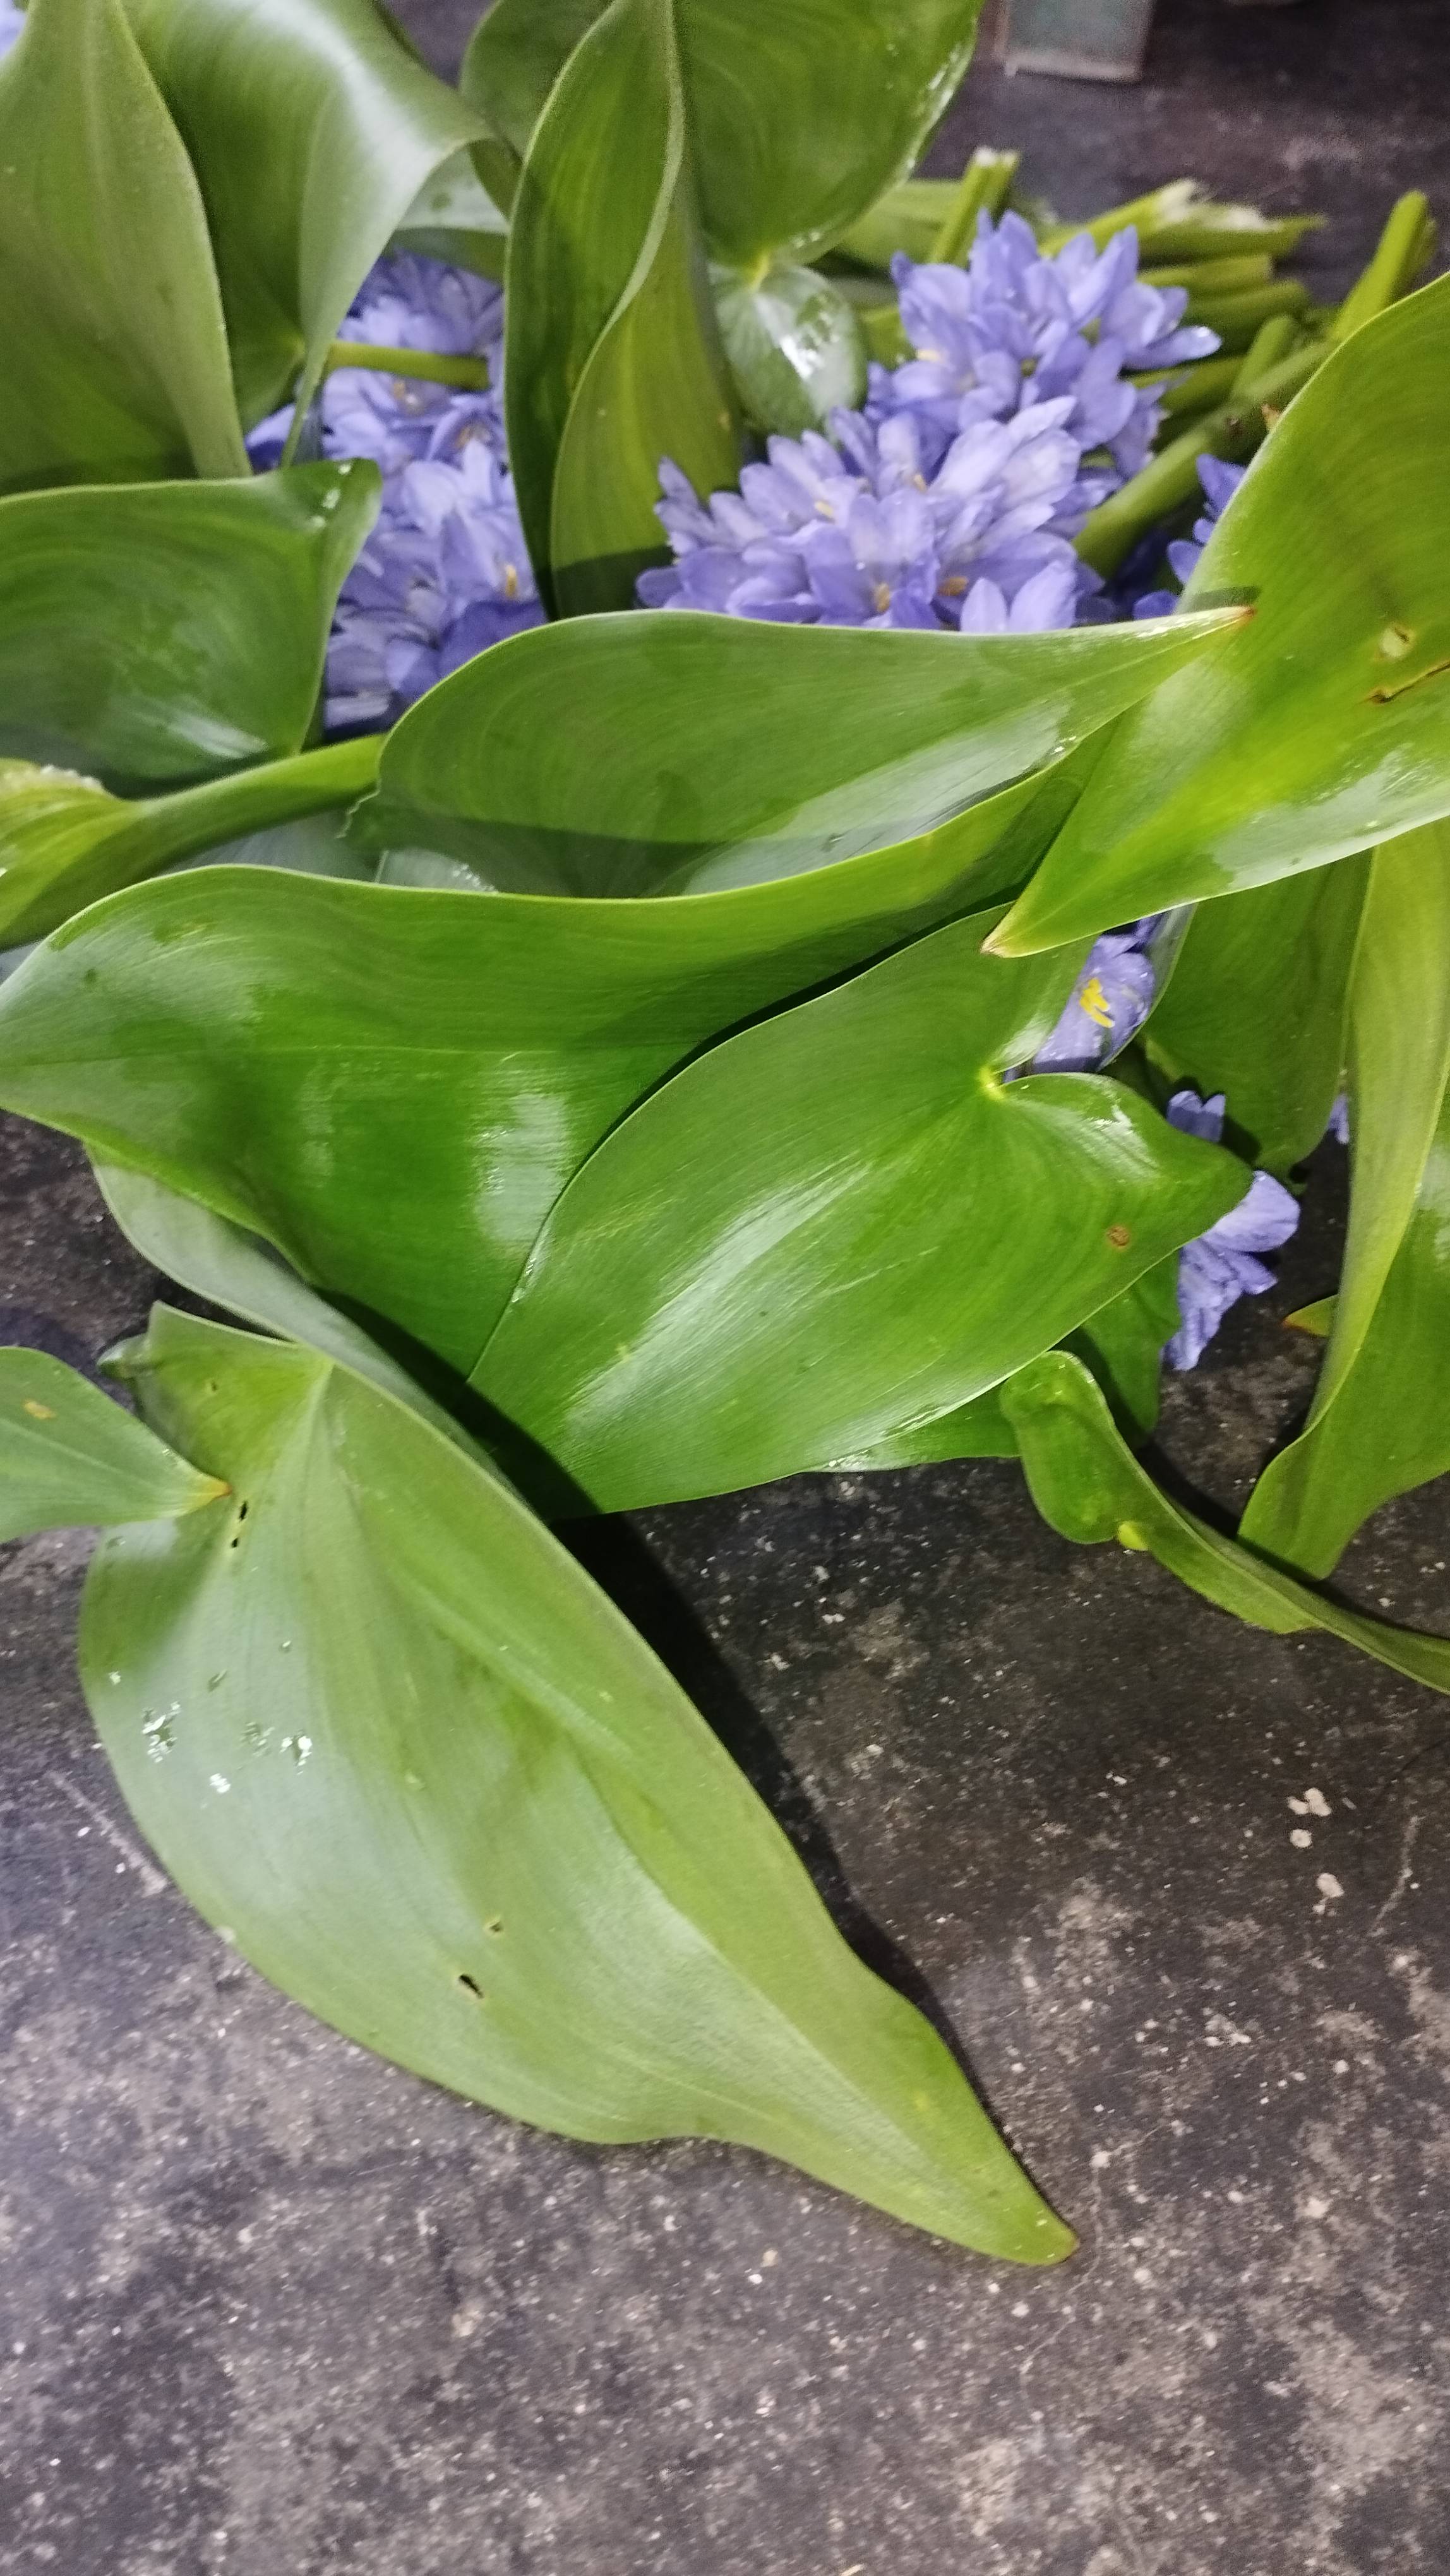
Species: Heartleaf False Pickerelweed (Monochoria korsakowii)